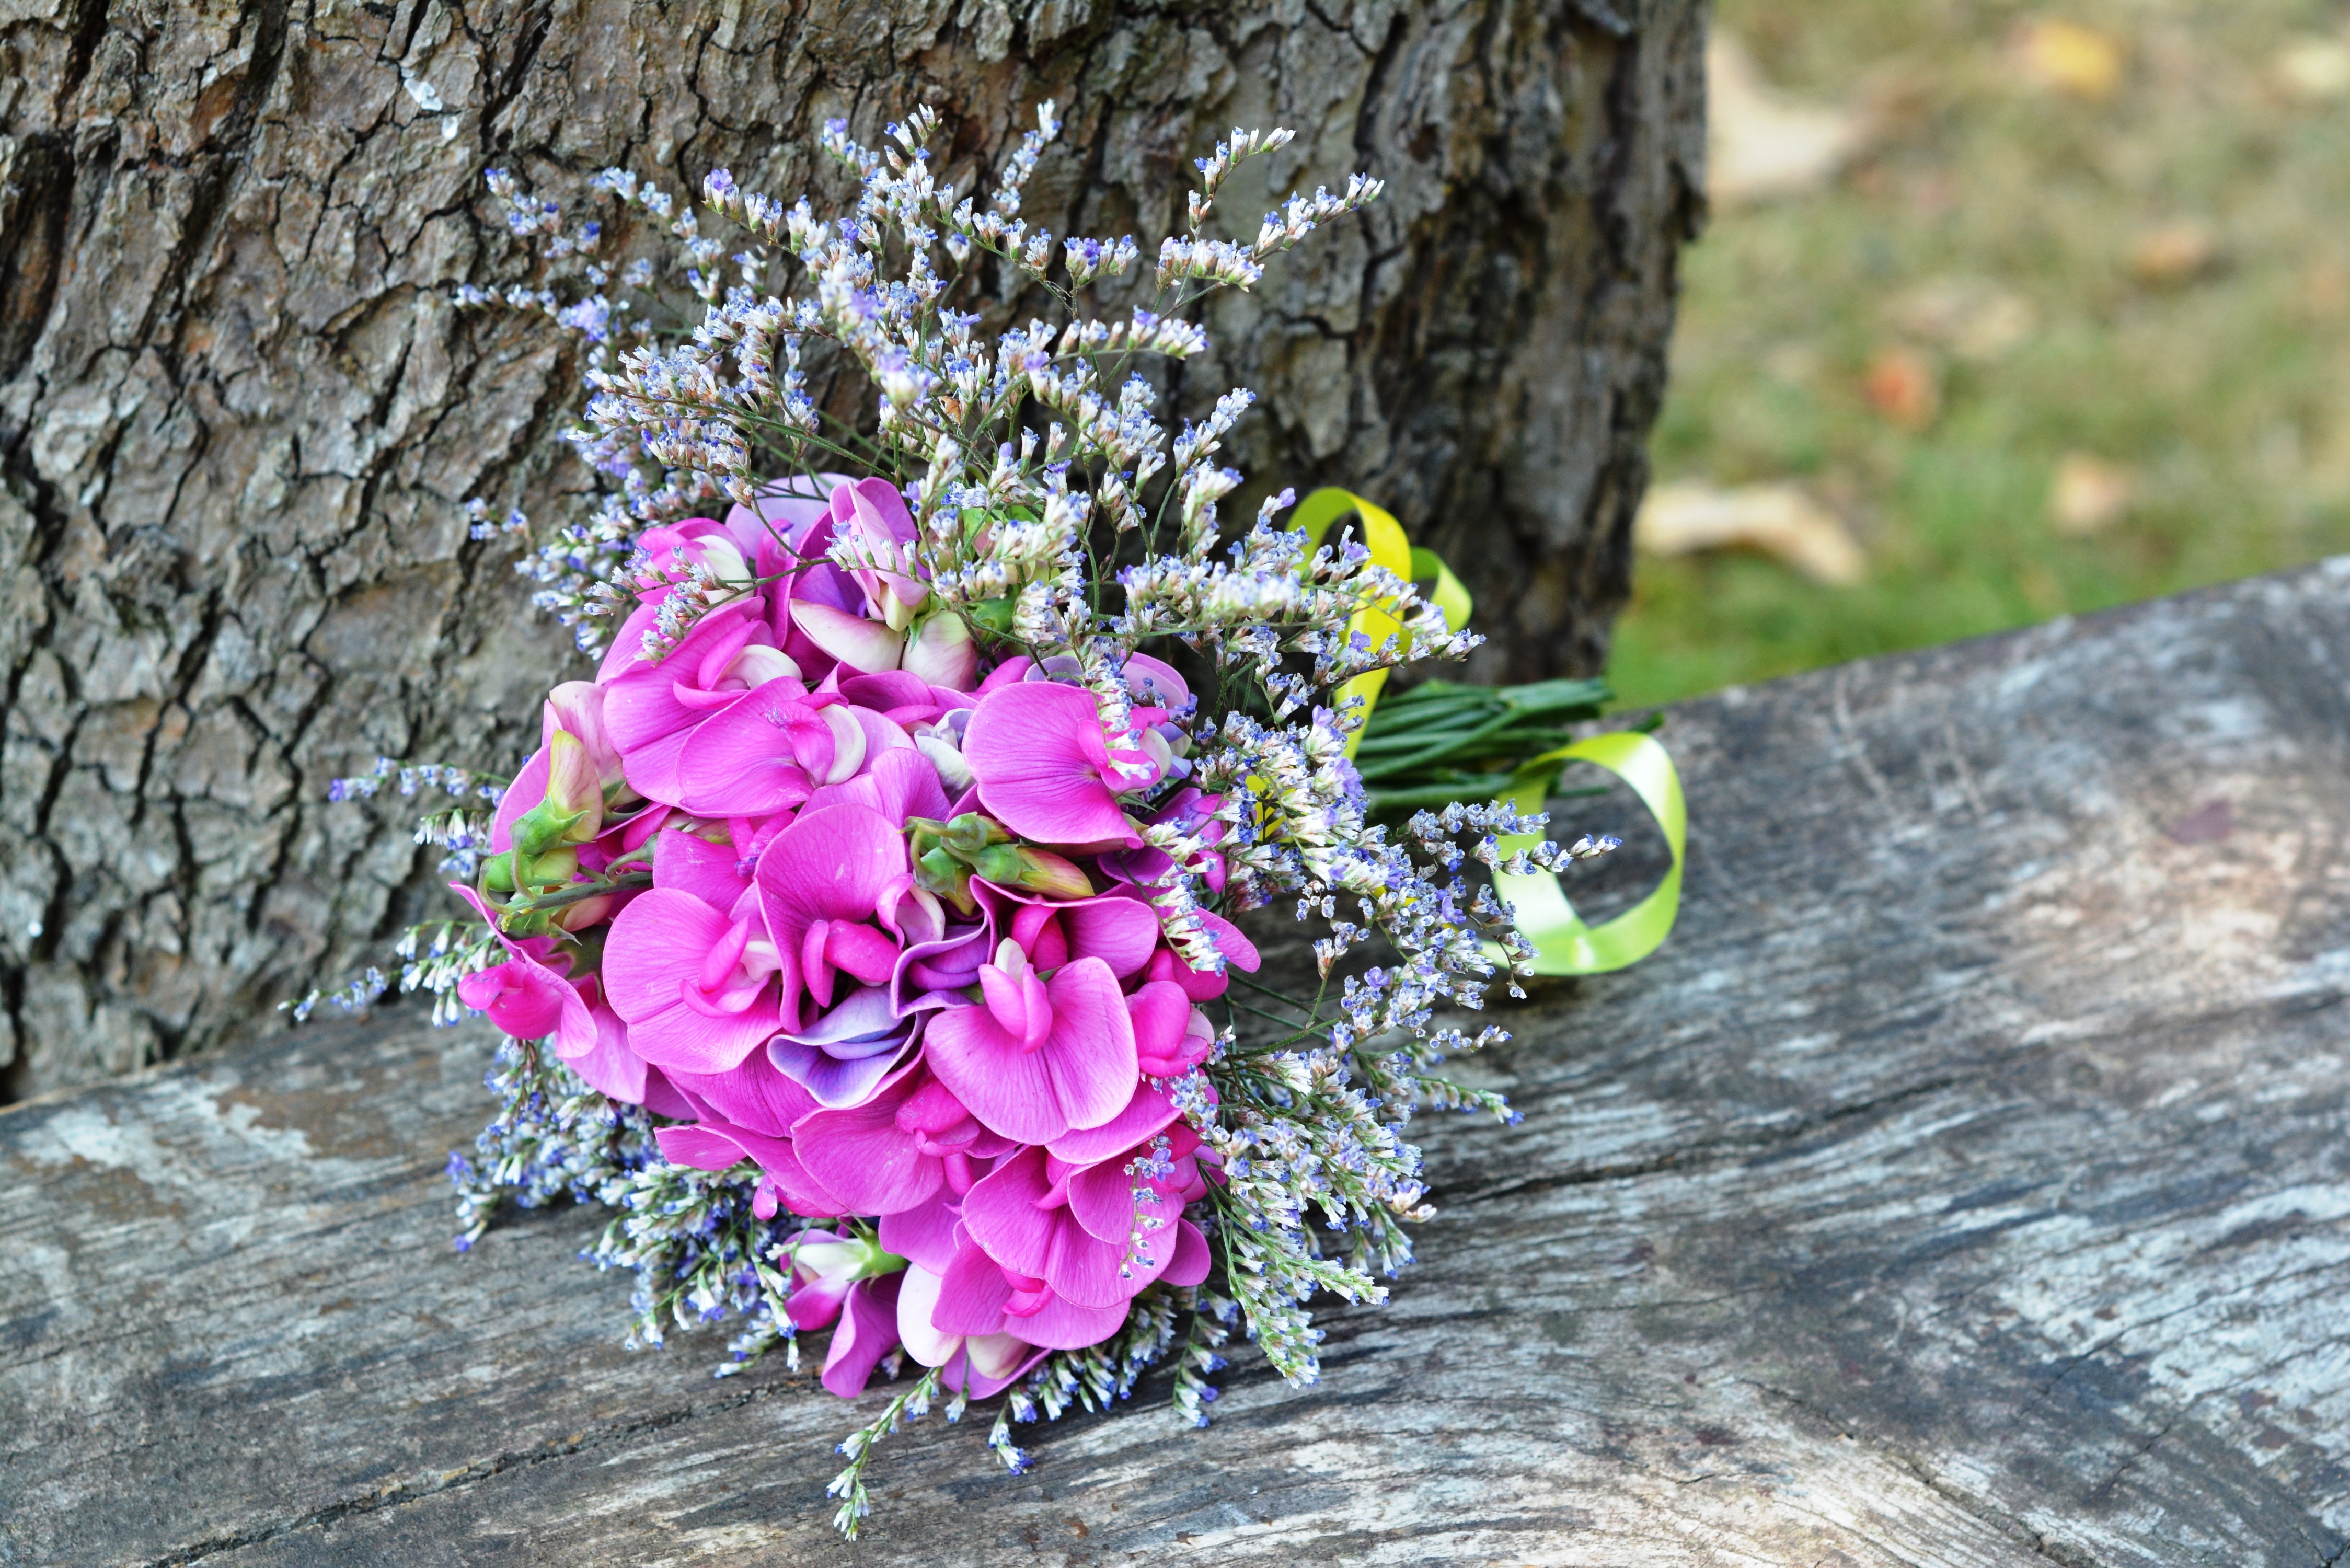
tree, nature, branch, blossom, plant, leaf, flower, bouquet, spring, green, botany, pink, flora, hydrangea, wildflower, shrub, floristry, macro photography, flowering plant, flower bouquet, floral design, a small bunch, sweet pea scented, lathyrus odoratus, land plant, flower arranging